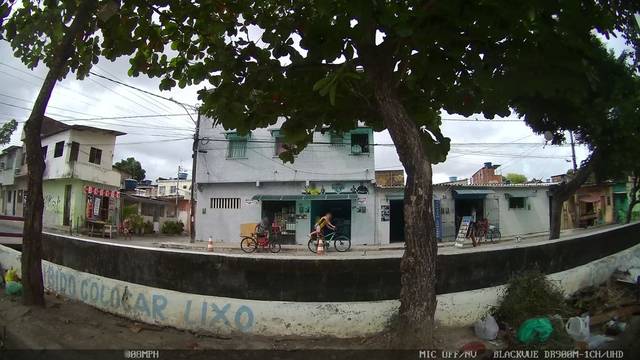
Region: Brazil
Coordinates: -8.056, -34.914